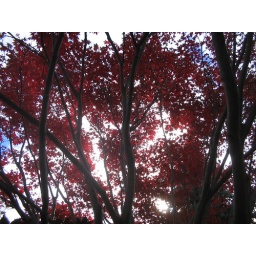
Sunlight through red leaves in autumn--Japanese maple tree